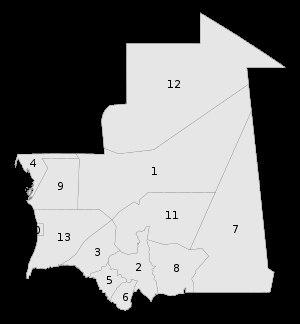
La Mauritanie est divisée en six régions composées de 12 wilayas et un district fédéral. Chaque wilaya est elle-même subdivisée en départements ou moughataa, divisés en 216 communes. Les régions et les municipalités sont des entités décentralisées dotés de conseils régionaux et municipaux ainsi que de présidents de régions élus au suffrage direct.